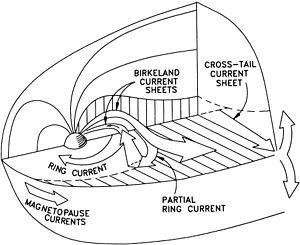
Un anneau de courant ou courant annulaire est un courant électrique porté par des particules chargées piégées dans la magnétosphère d'une planète. Elle est causée par la dérive longitudinale des particules énergétiques.